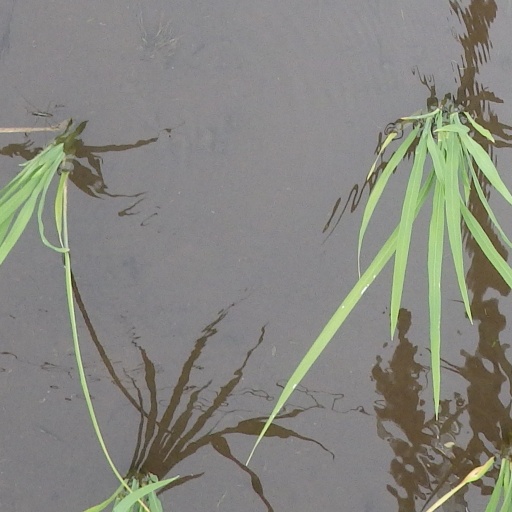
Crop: rice